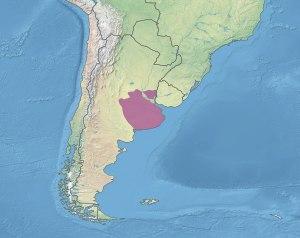
La province de La Pampa est une province du centre de l'Argentine. Elle est bordée à l'ouest par la province de Mendoza, au sud par le Río Colorado qui la sépare de la province de Río Negro, à l'est par celle de Buenos Aires et au nord par la province de San Luis et celle de Córdoba. Sa capitale est Santa Rosa.